Eduardo Giannetti

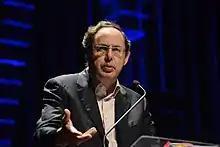
Giannetti in 2017

Eduardo Giannetti da Fonseca (Belo Horizonte, February 23, 1957) is a Brazilian economist and author, educated at the University of São Paulo, with specialization in Social Science, Economics, Administration, and Accounting.